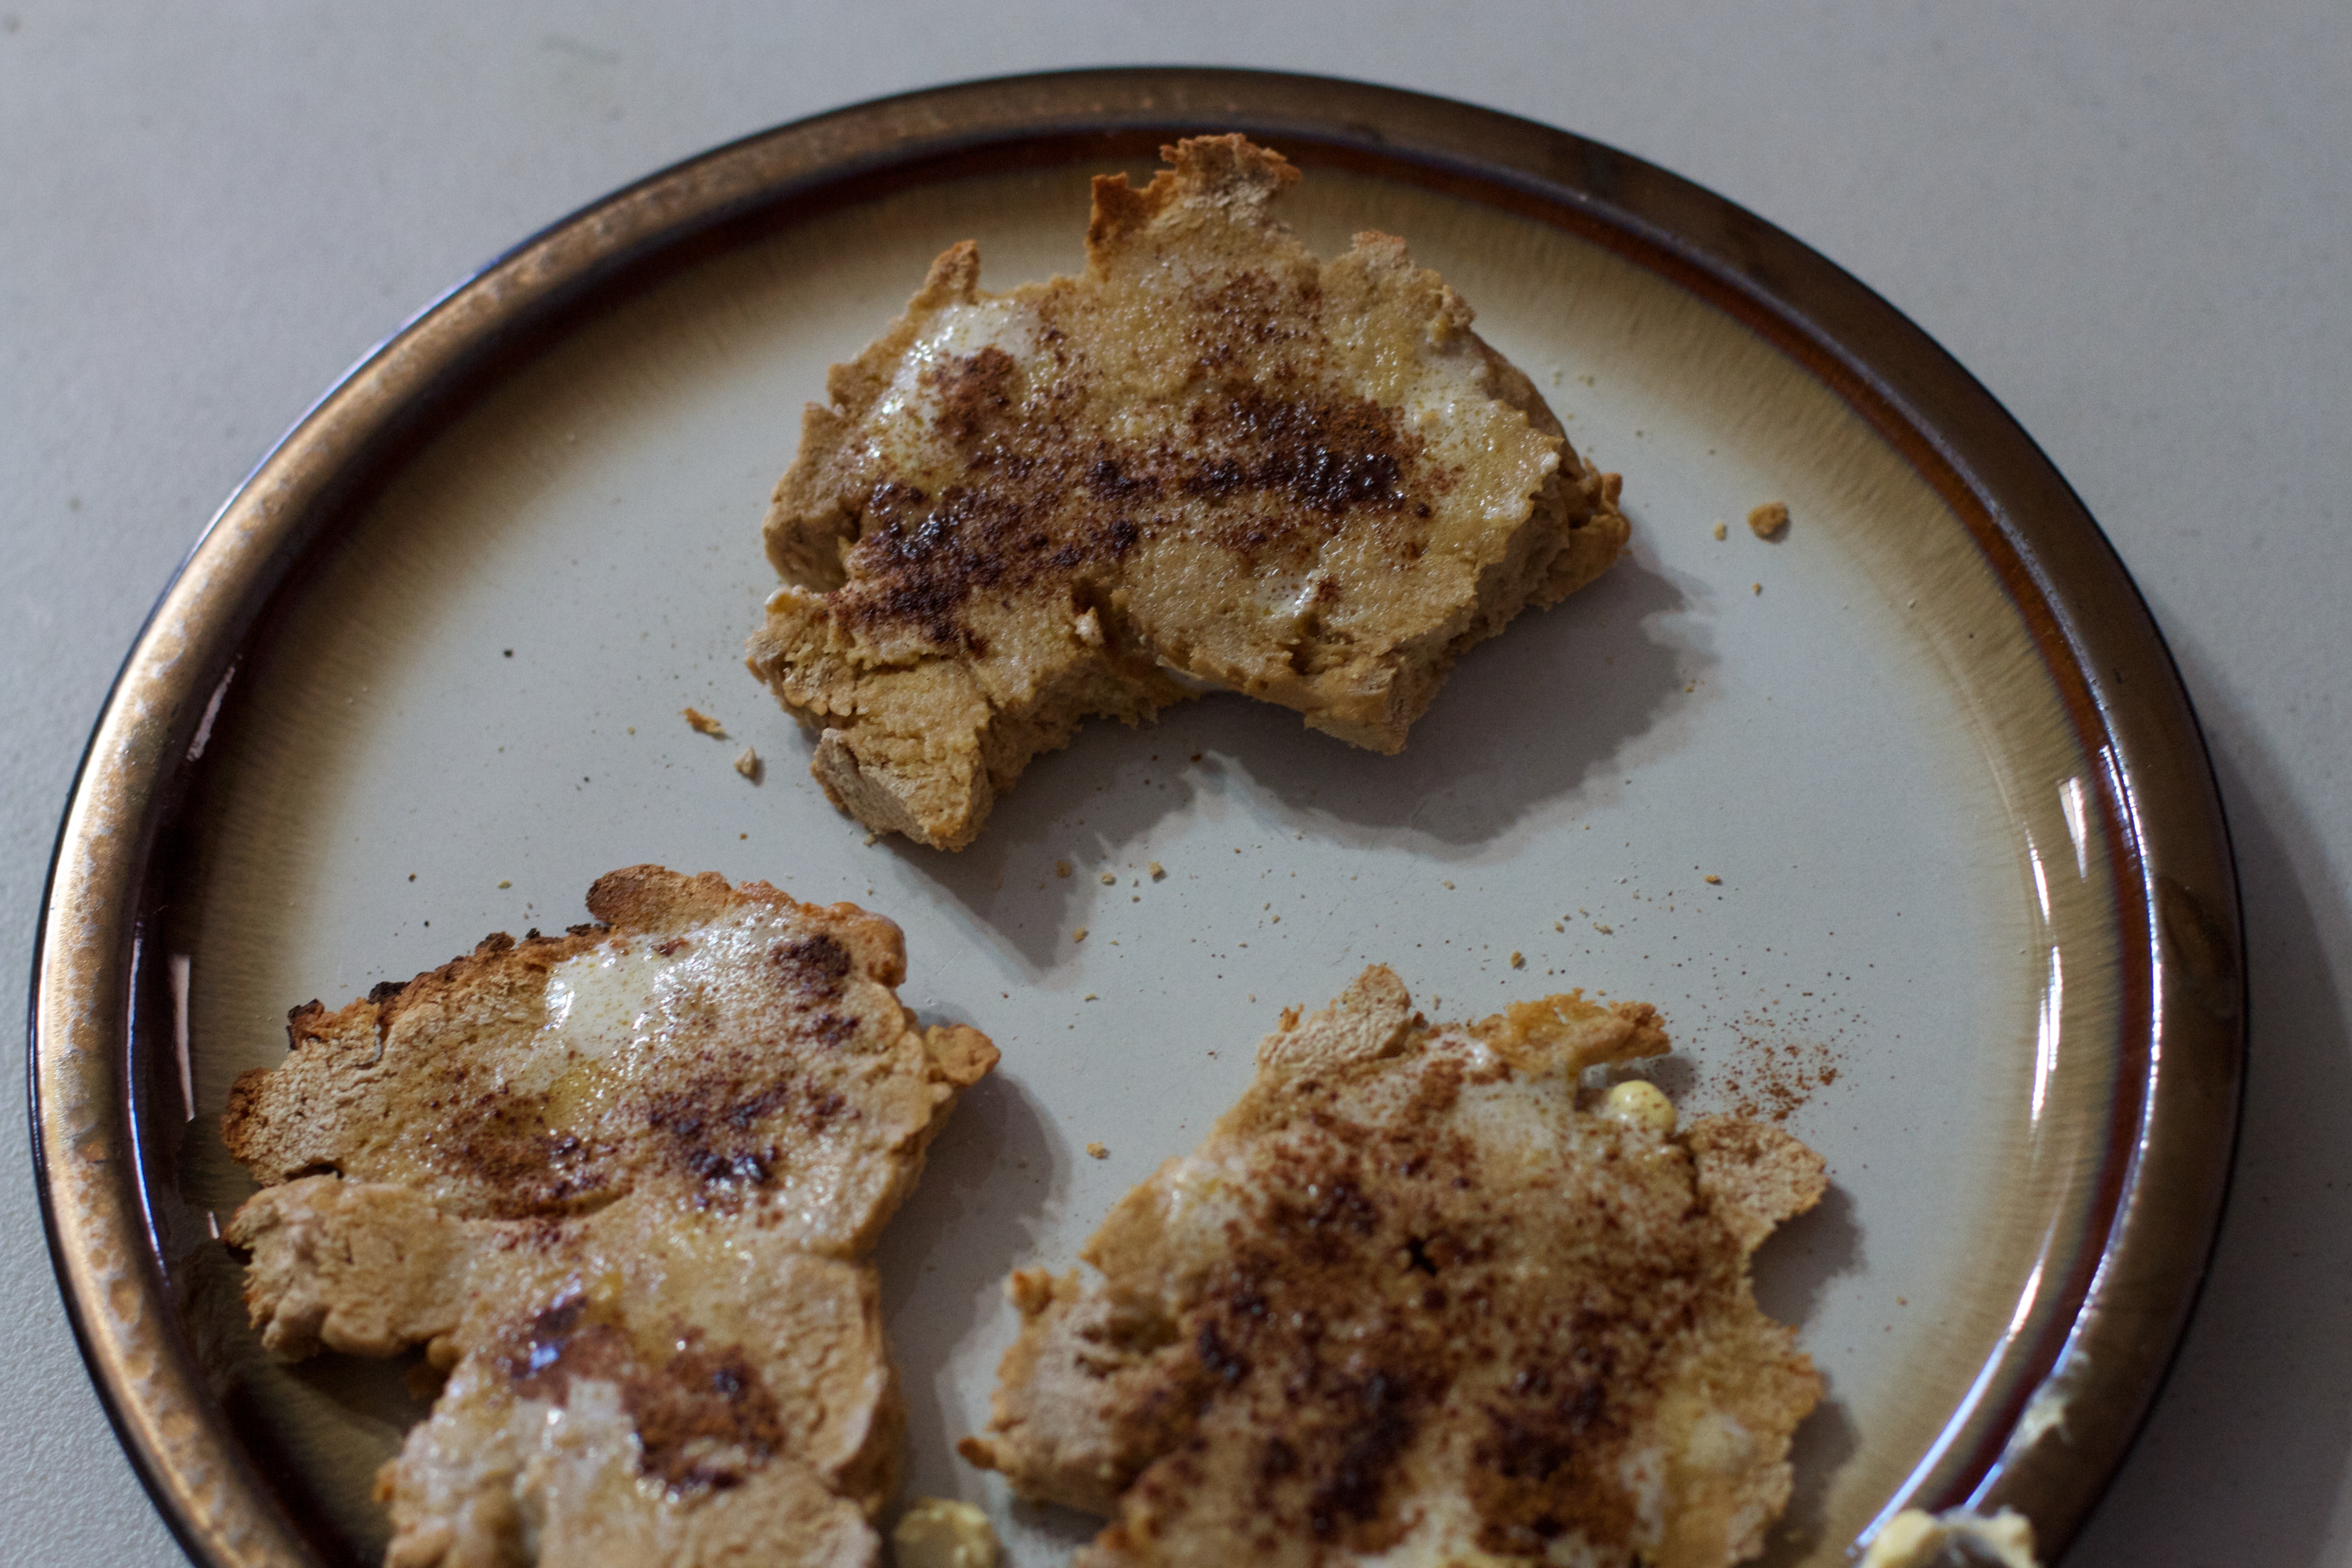
dish, meal, food, produce, breakfast, baking, ice cream, dessert, bread, baked goods, snack food